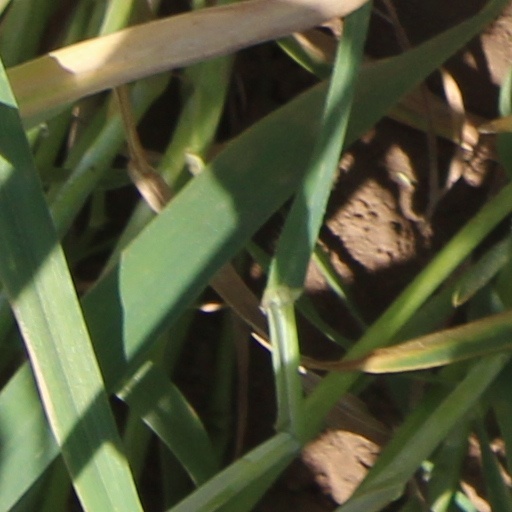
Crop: wheat